Monarchy of Antigua and Barbuda

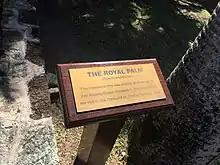
A plaque commemorating the planting of a palm tree by the Queen in 1966 at Nelson's Dockyard, Antigua

The Royal Prerogative also extends to foreign affairs: the sovereign or the governor-general may negotiate and ratify treaties, alliances, and international agreements; no parliamentary approval is required. However, a treaty cannot alter the domestic laws of Antigua and Barbuda; an Act of Parliament is necessary in such cases. The governor-general, on behalf of the monarch, also accredits Antiguan and Barbudan High Commissioners and ambassadors, and receives diplomats from foreign states.